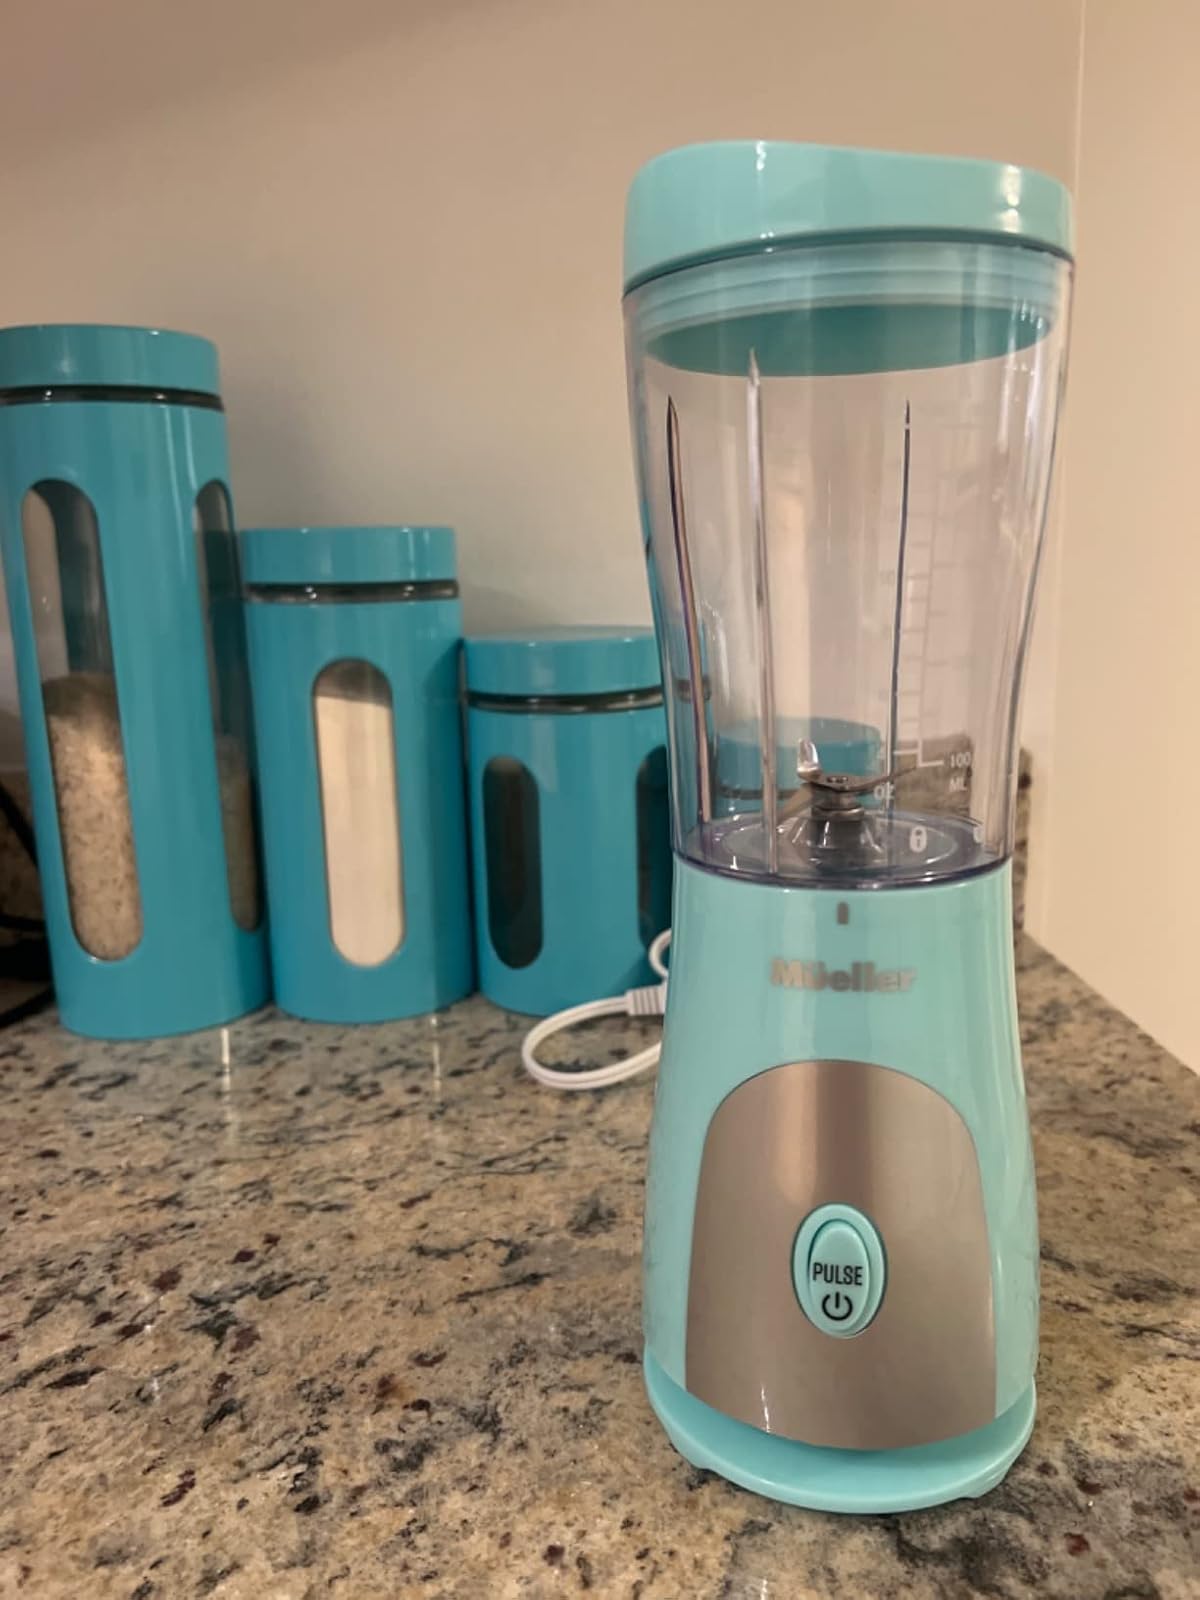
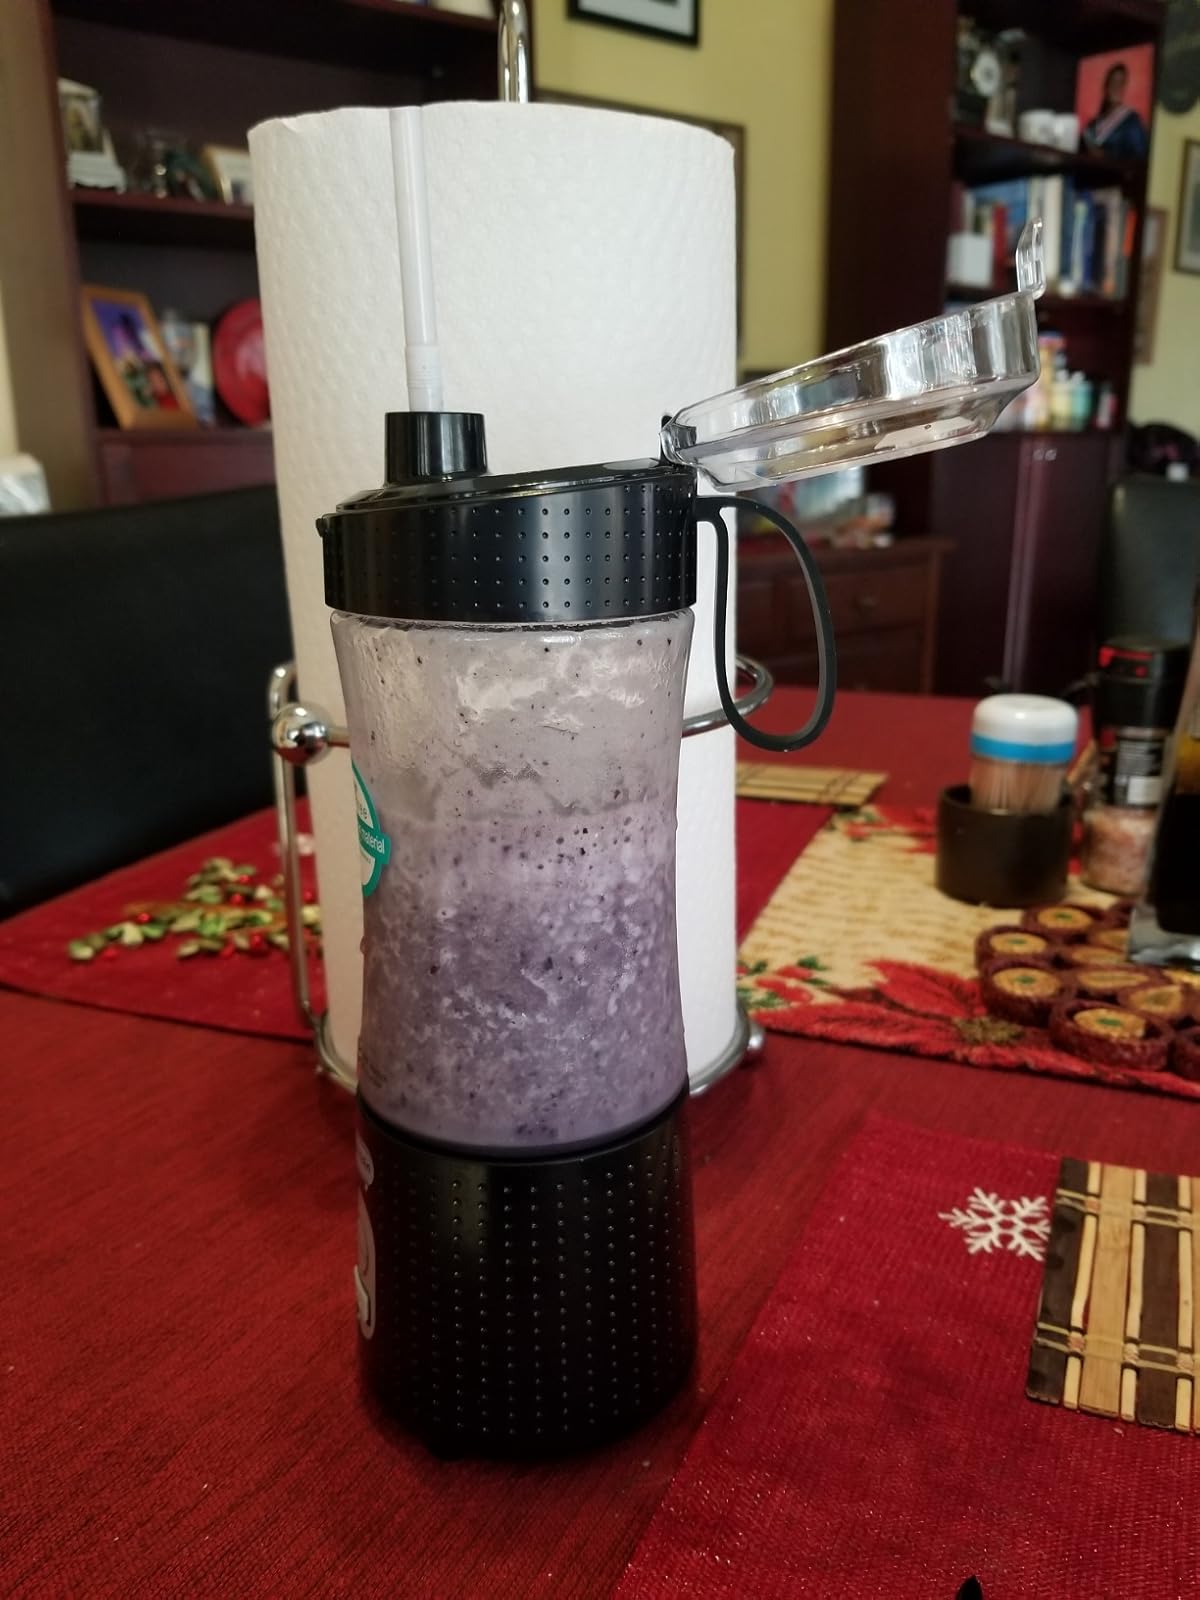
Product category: items_blender
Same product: no